Ponta do Sol, Cape Verde

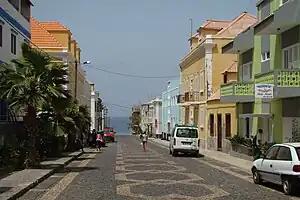
Center of Ponta do Sol

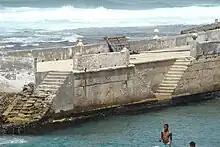
The fishing port of Ponta do Sol

Ponta do Sol is divided into the neighbourhoods Casinhas, Cavouquinho das Tintas, Chã de Cemitério, Chã de Ponta do Sol, Lombinho, Lombo da Cruz, Lombo de Paço, Os Órgãos, Ponta do Sol and Ribeira da Ponta do Sol.